Kurt Angle

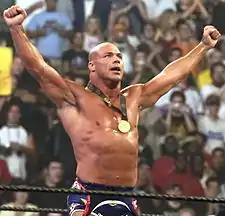
Angle is a 1996 Olympic Gold Medal winner in freestyle wrestling

When Angle began to train as a professional wrestler, he was asked to not watch old tapes, since the style had changed during the Attitude Era and the matches were more aggressive. Instead, he learned by watching then-current wrestlers such as Stone Cold Steve Austin, Triple H, or The Rock. Angle said his match against The Rock at No Way Out 2001 was the transition between the "funny, goofy Kurt Angle to a more serious competitor", including more offense.